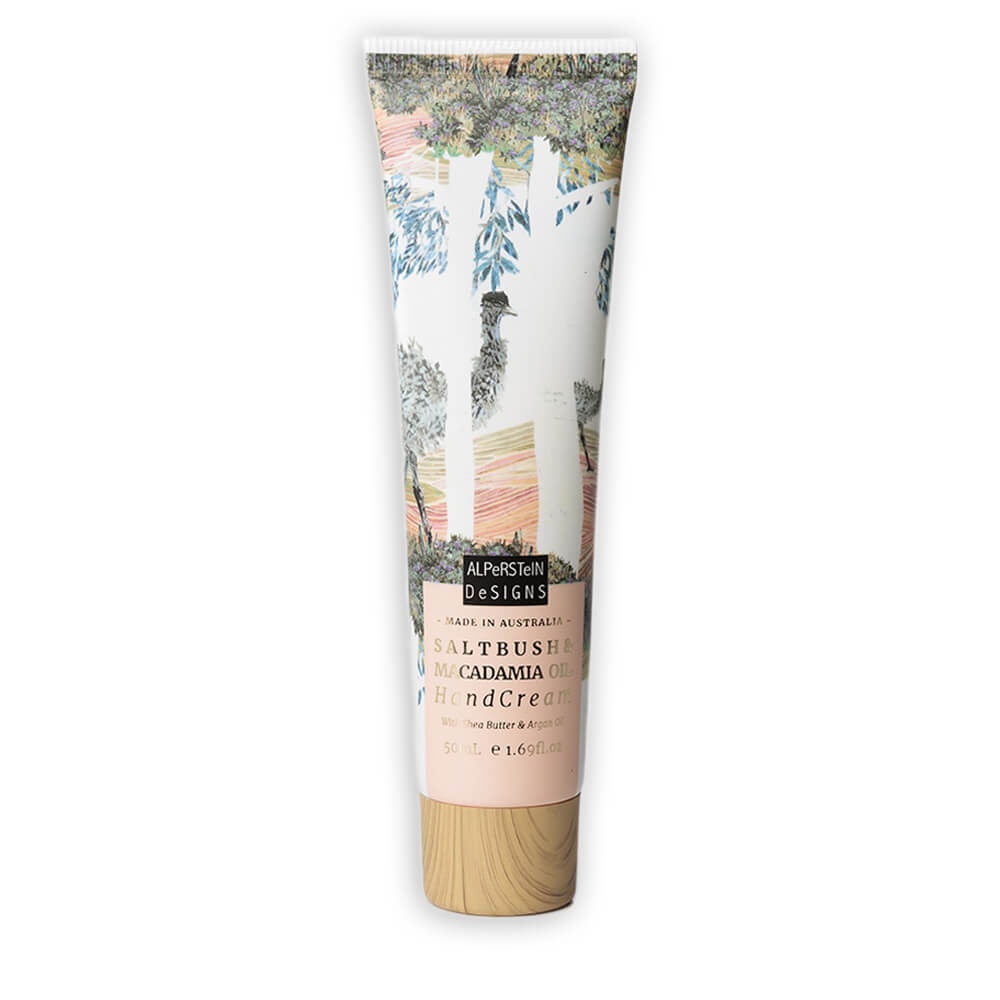
Saltbush & Macadamia Hand Cream
A perfect on the go Hand Cream for Men or Women! Look after your hands with the nourishing Shea Butter and Argan Oil. All combined with the beautiful scent of native Saltbush and Macadamia oil. Small and compact for travel, but also beautifully packaged with an emu artwork by Brigid Corcoran an Australian artist from Ballarat in regional Victoria. Brigid is a mixed media artist and her work combines painting, spray painting, drawing, and paper collage. 50mL (1.69fl.oz) Saltbush and Macadamia Oil Hand Cream Made in Australia Not tested on Animals A lovely Australian gift on it's own or when combined with our other Australian Made products.
Brand: Alperstein Designs
Category: Health & Beauty > Personal Care > Cosmetics > Skin Care > Lotions & Moisturizers